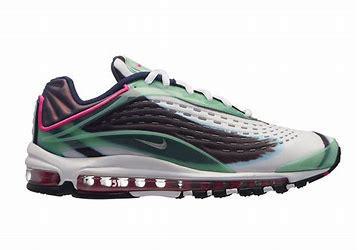
Brand: Nike
Model: Air Max Deluxe